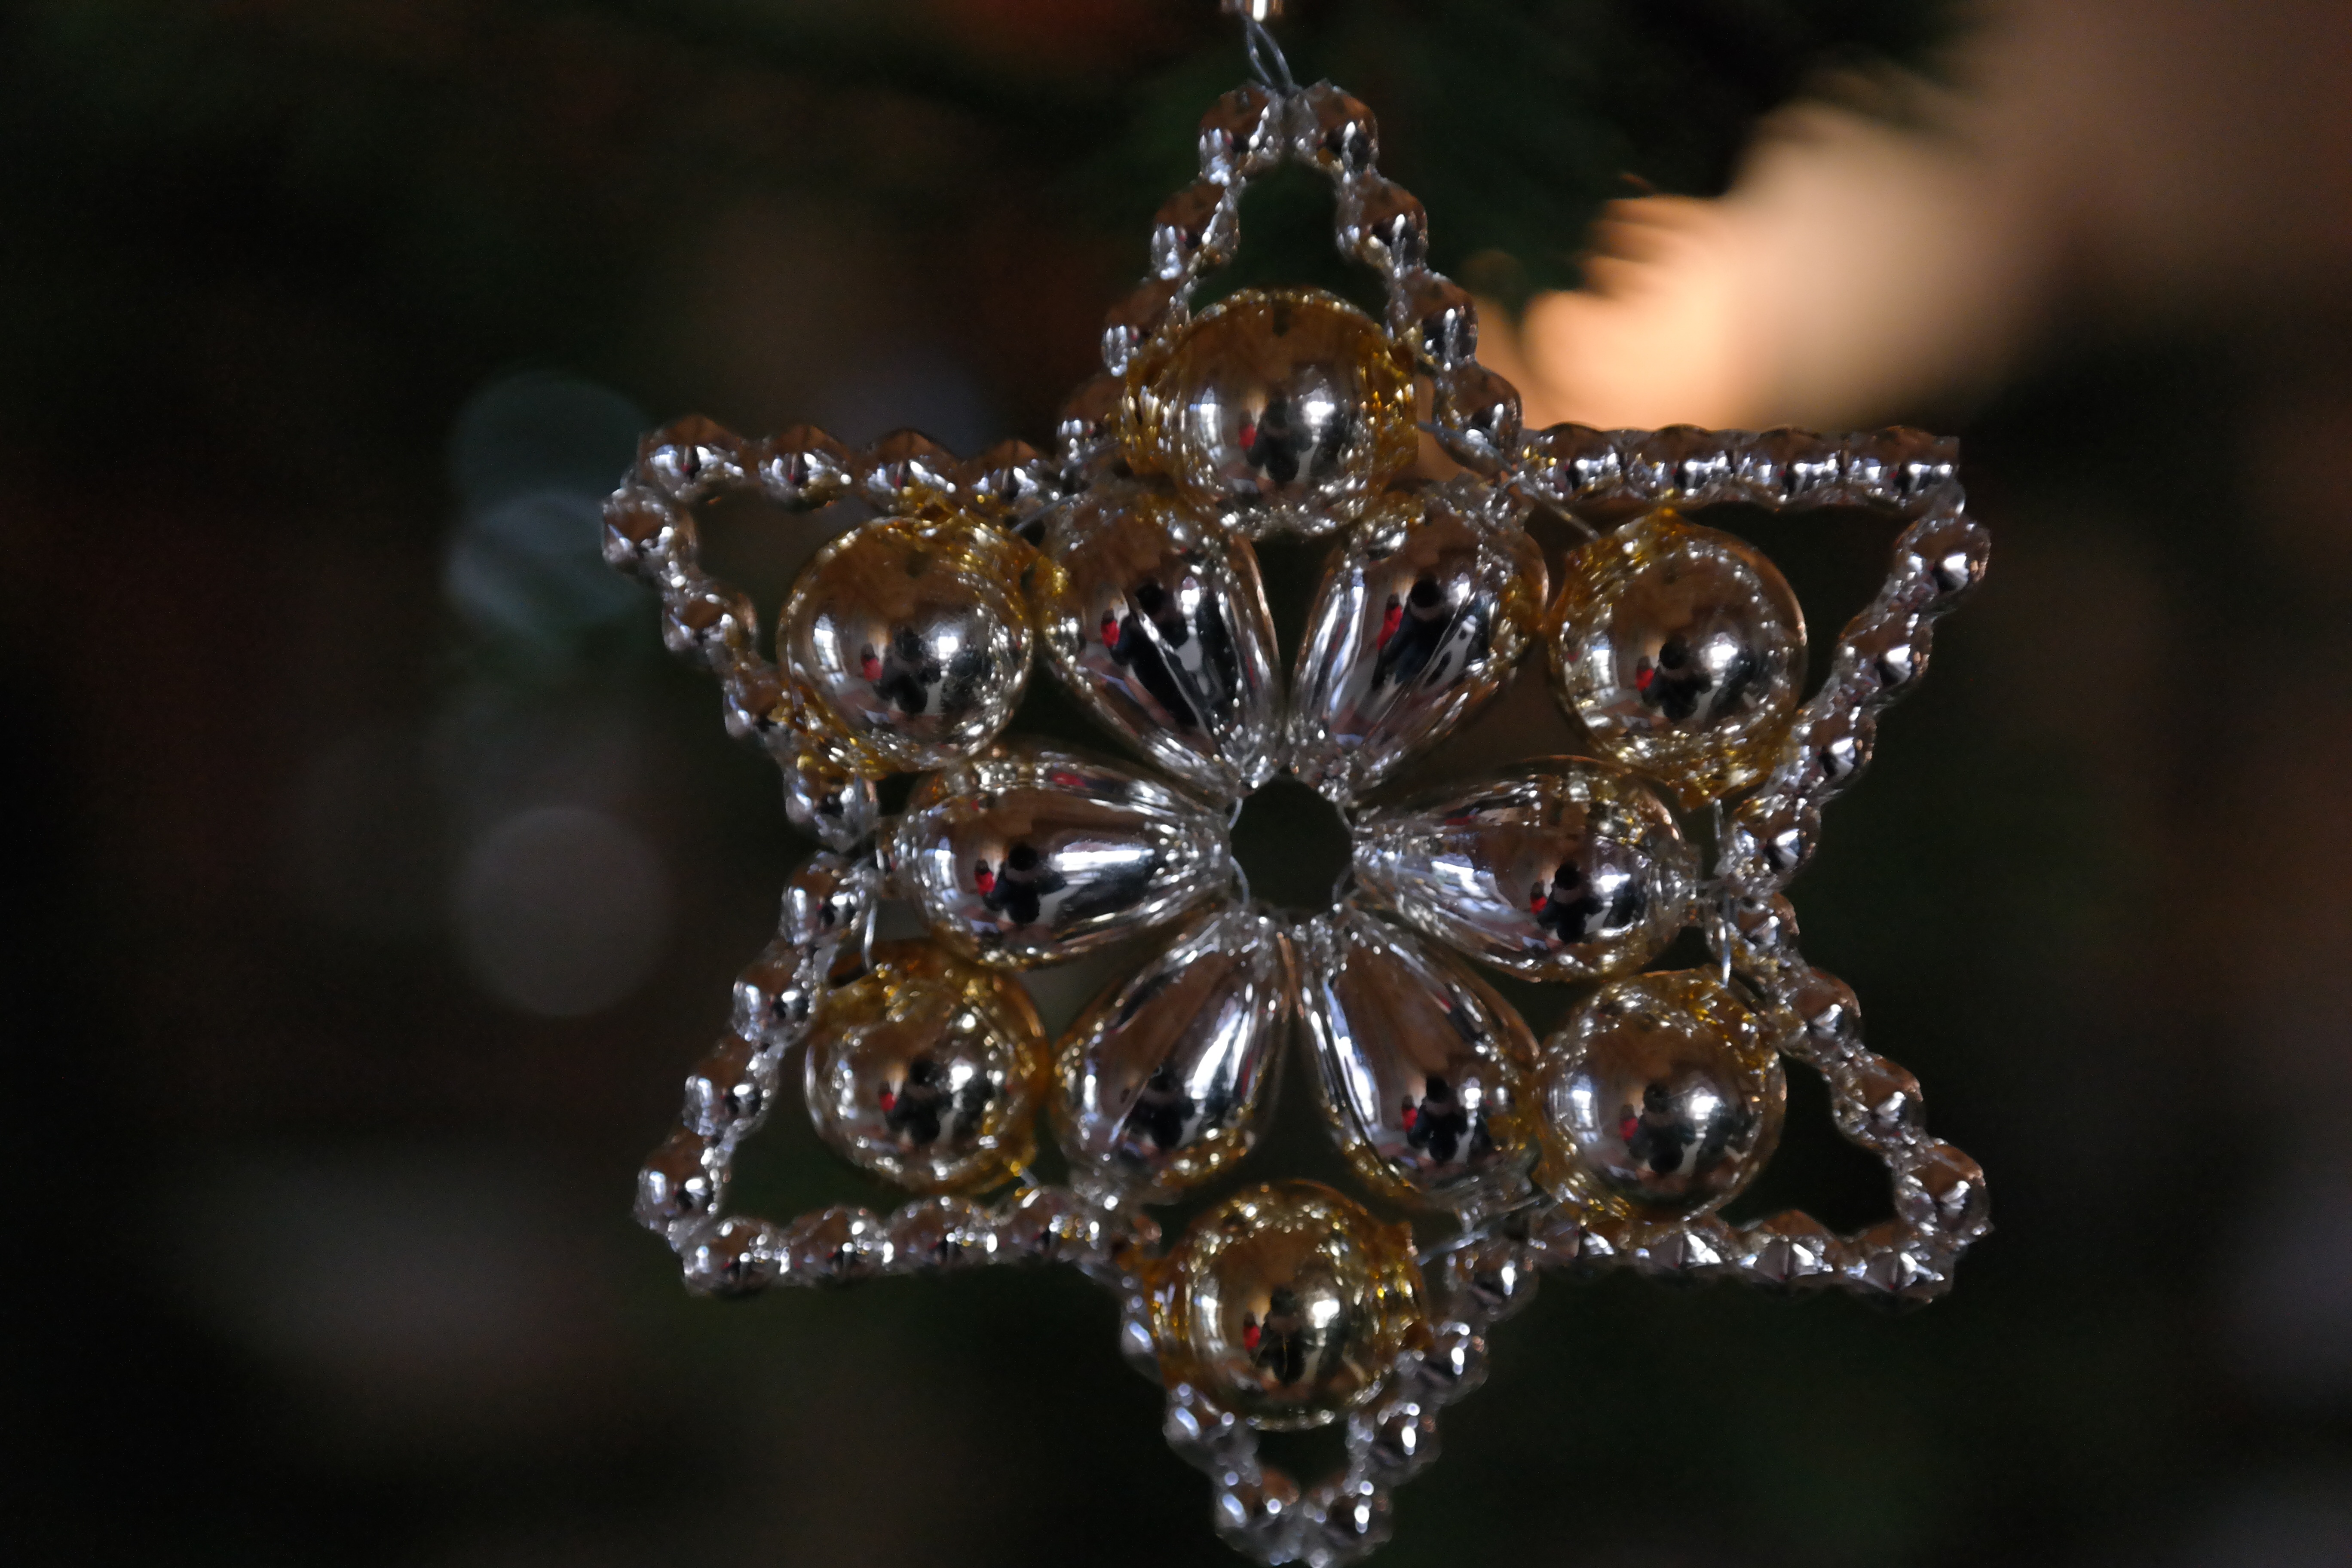
branch, flower, christmas, lighting, ornament, light fixture, beads, macro photography